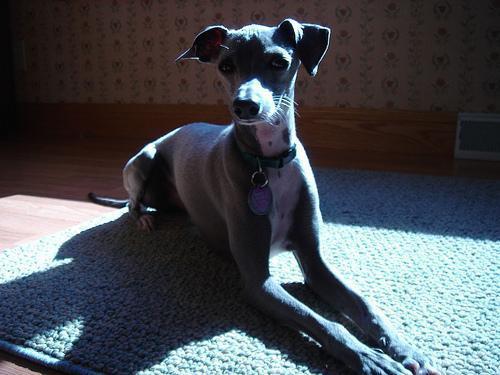
Italian_greyhound